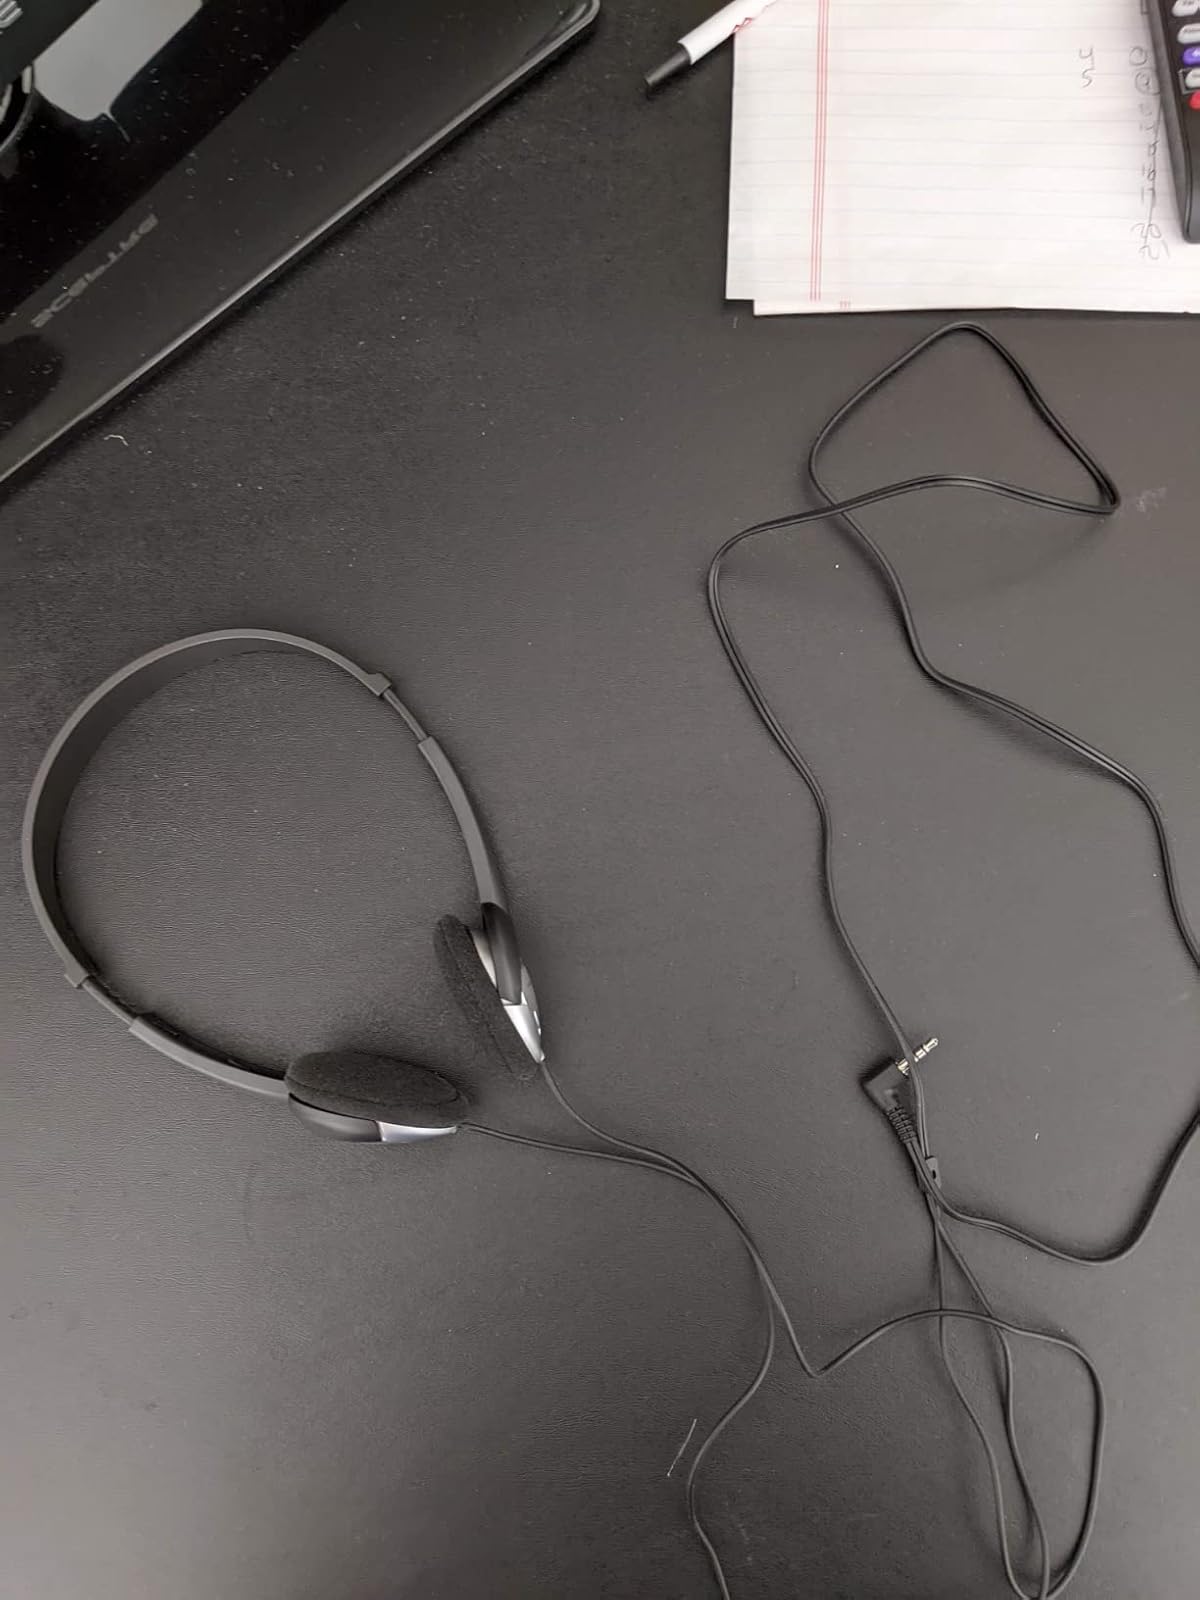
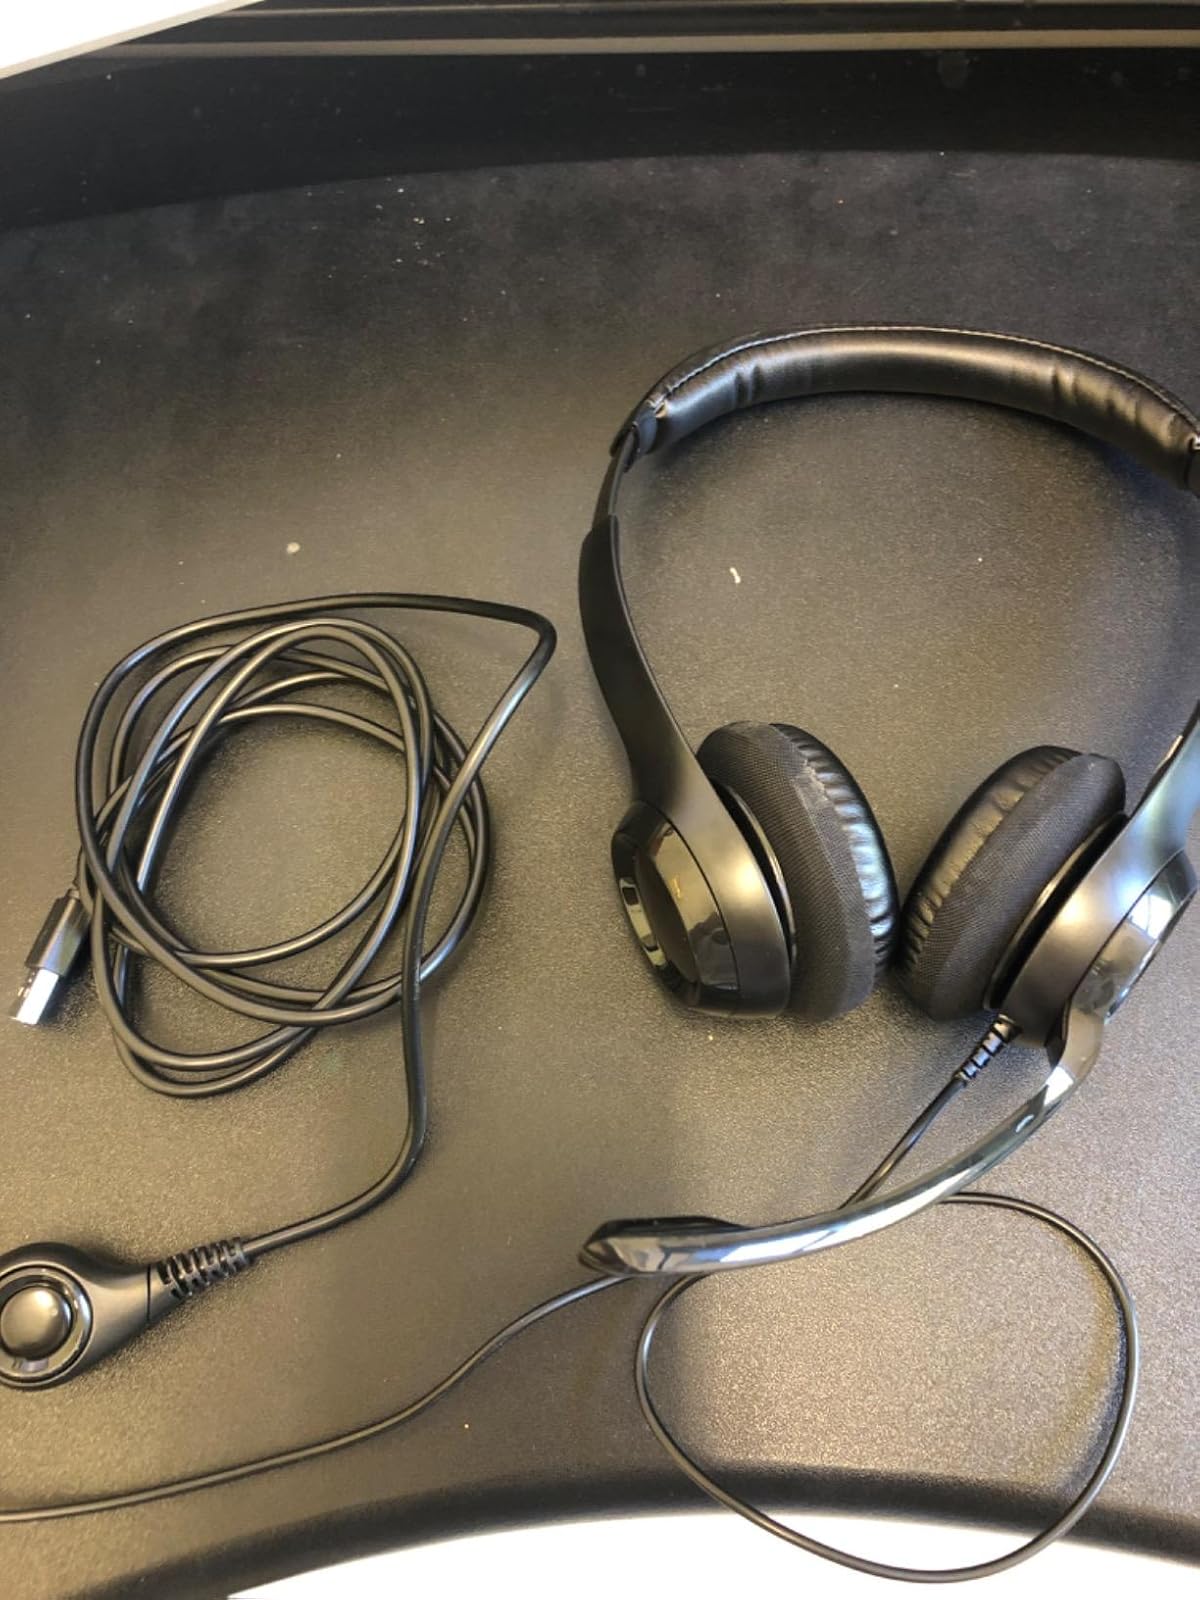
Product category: headphones
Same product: no